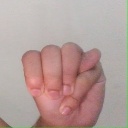
अक्षर: म